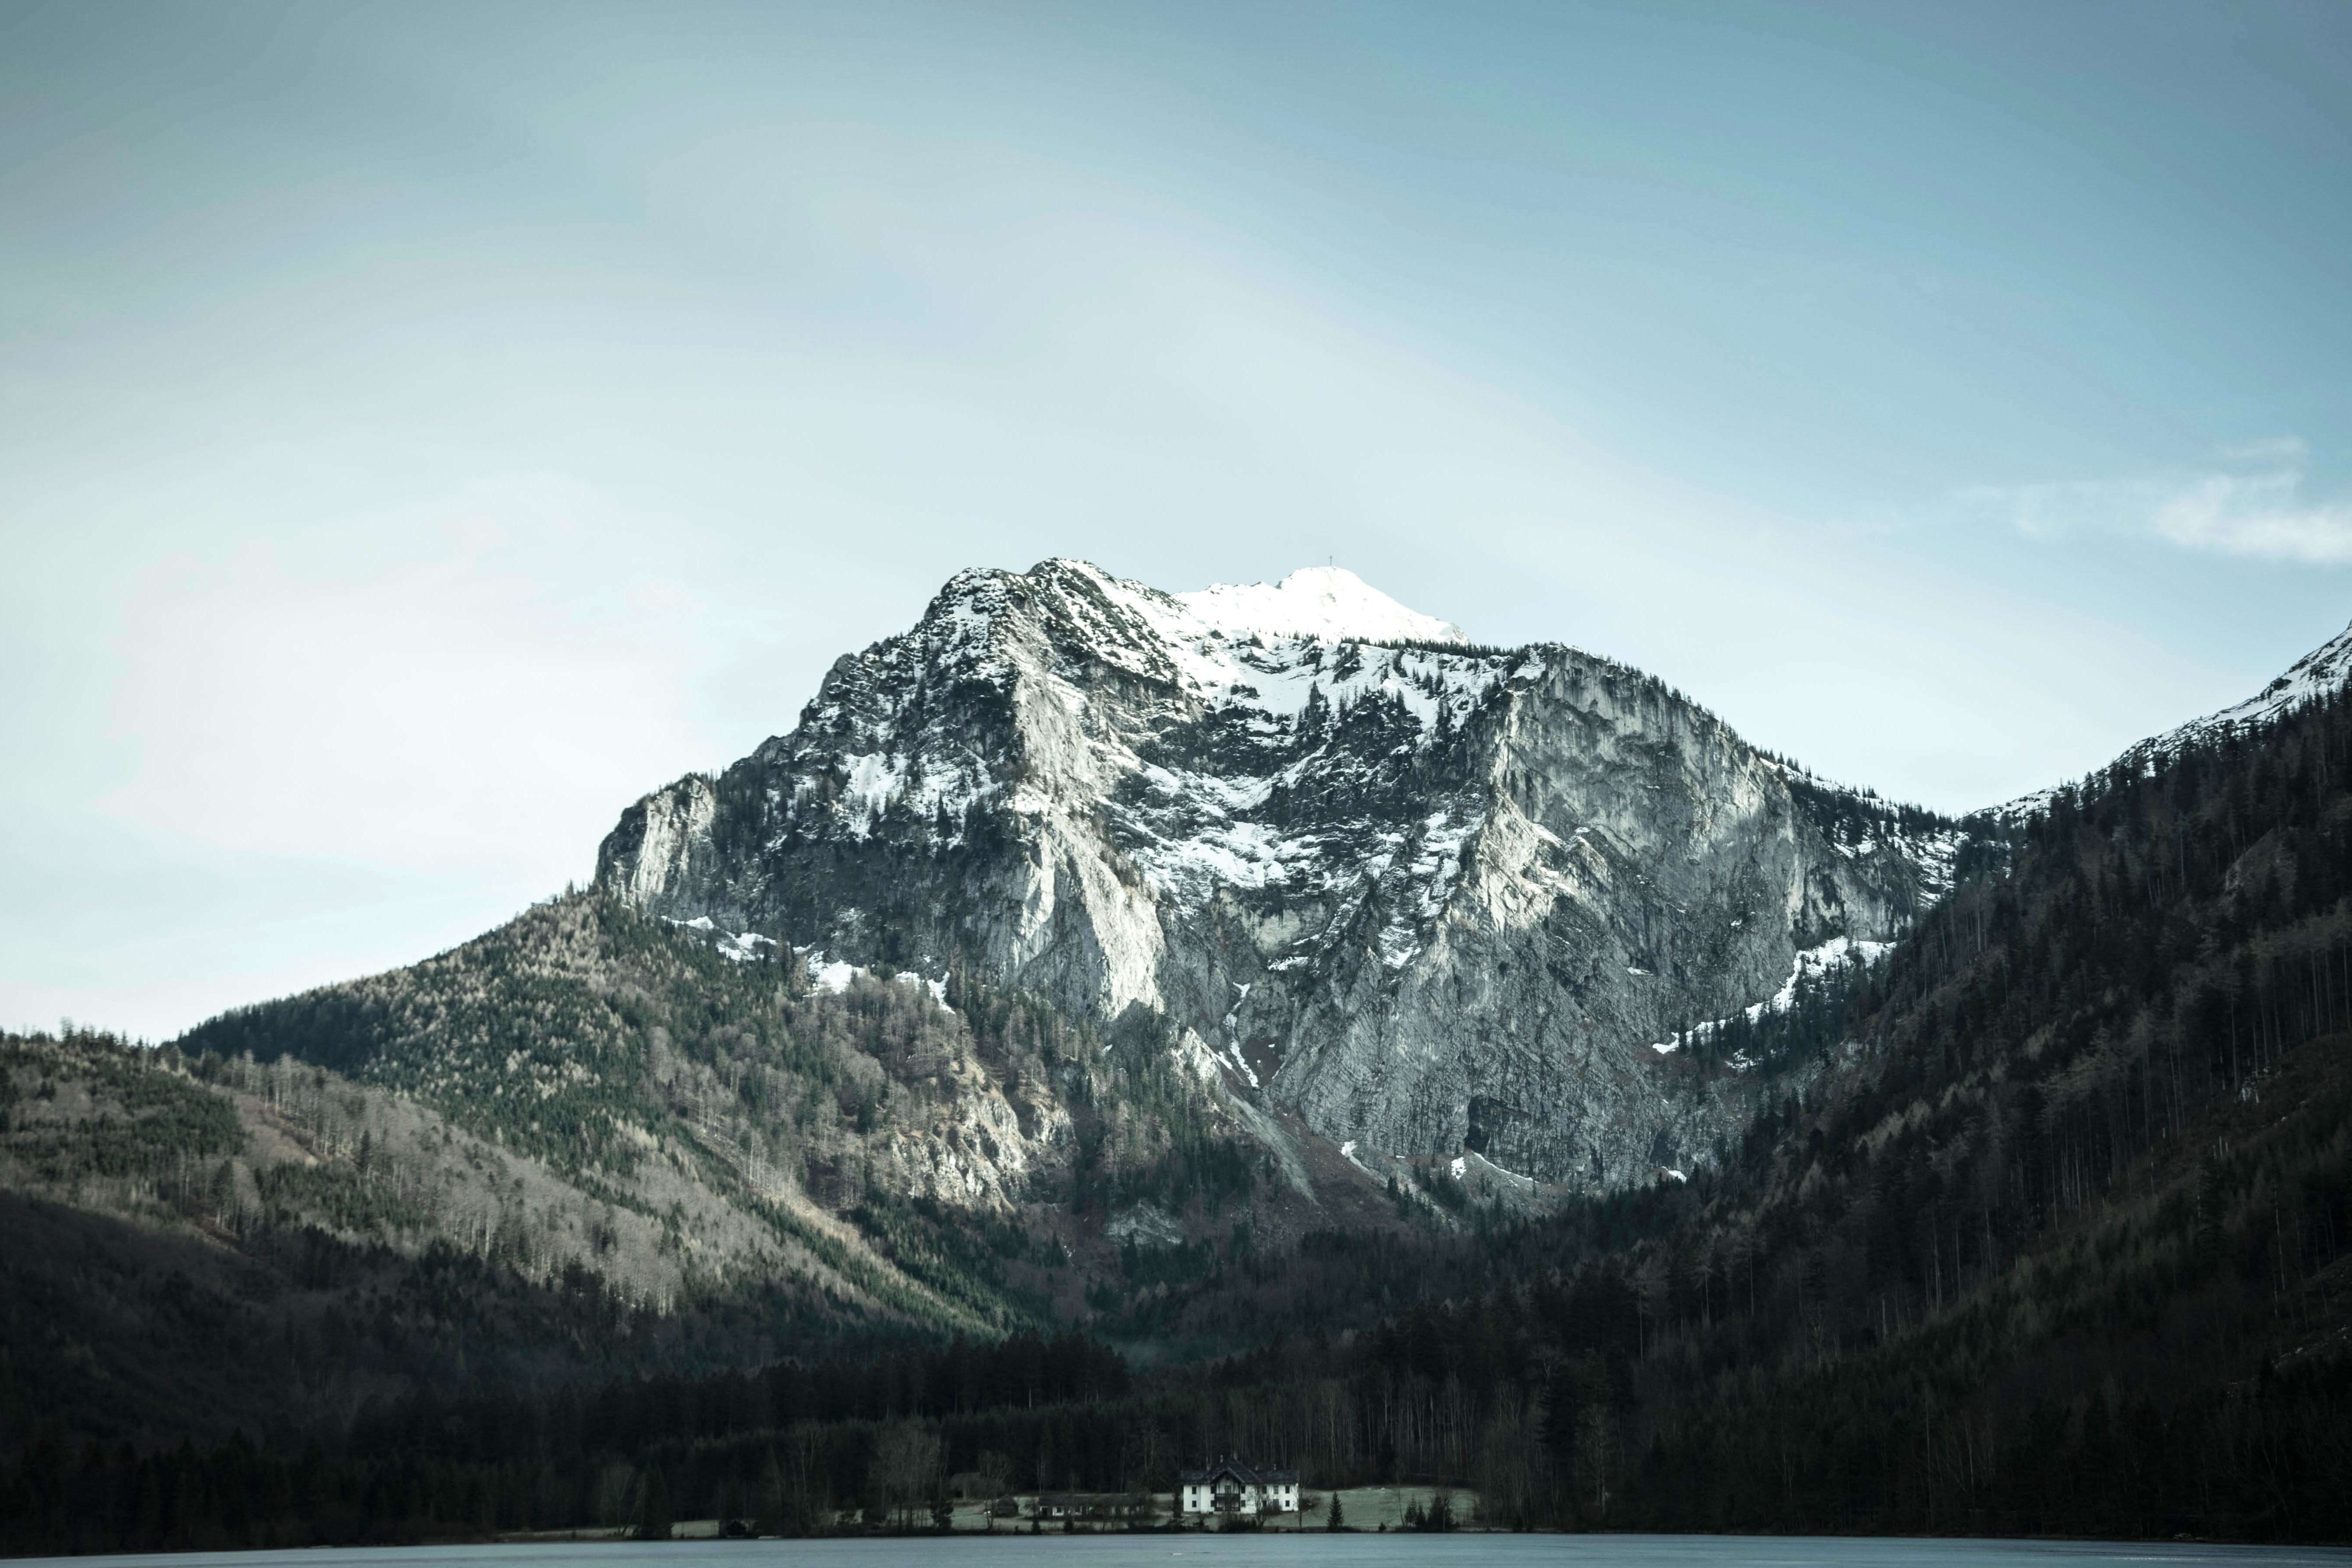
mountain, sky, mountainous landforms, nature, mountain range, wilderness, mount scenery, lake, tree, winter, snow, water, highland, massif, alps, fell, cloud, reflection, glacial landform, national park, landscape, ridge